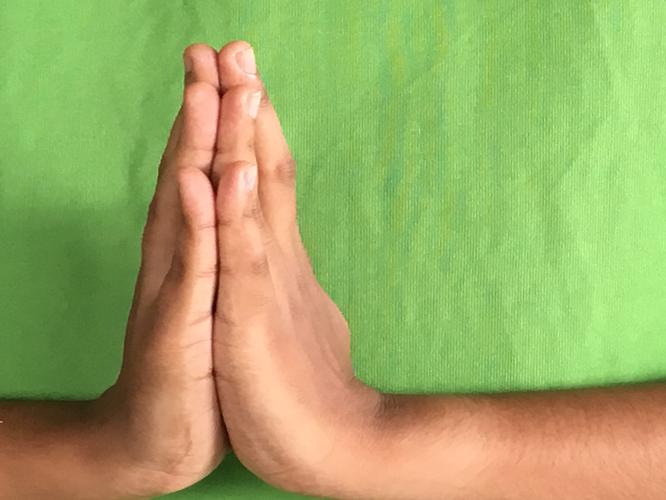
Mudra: Anjali
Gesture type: double_hand